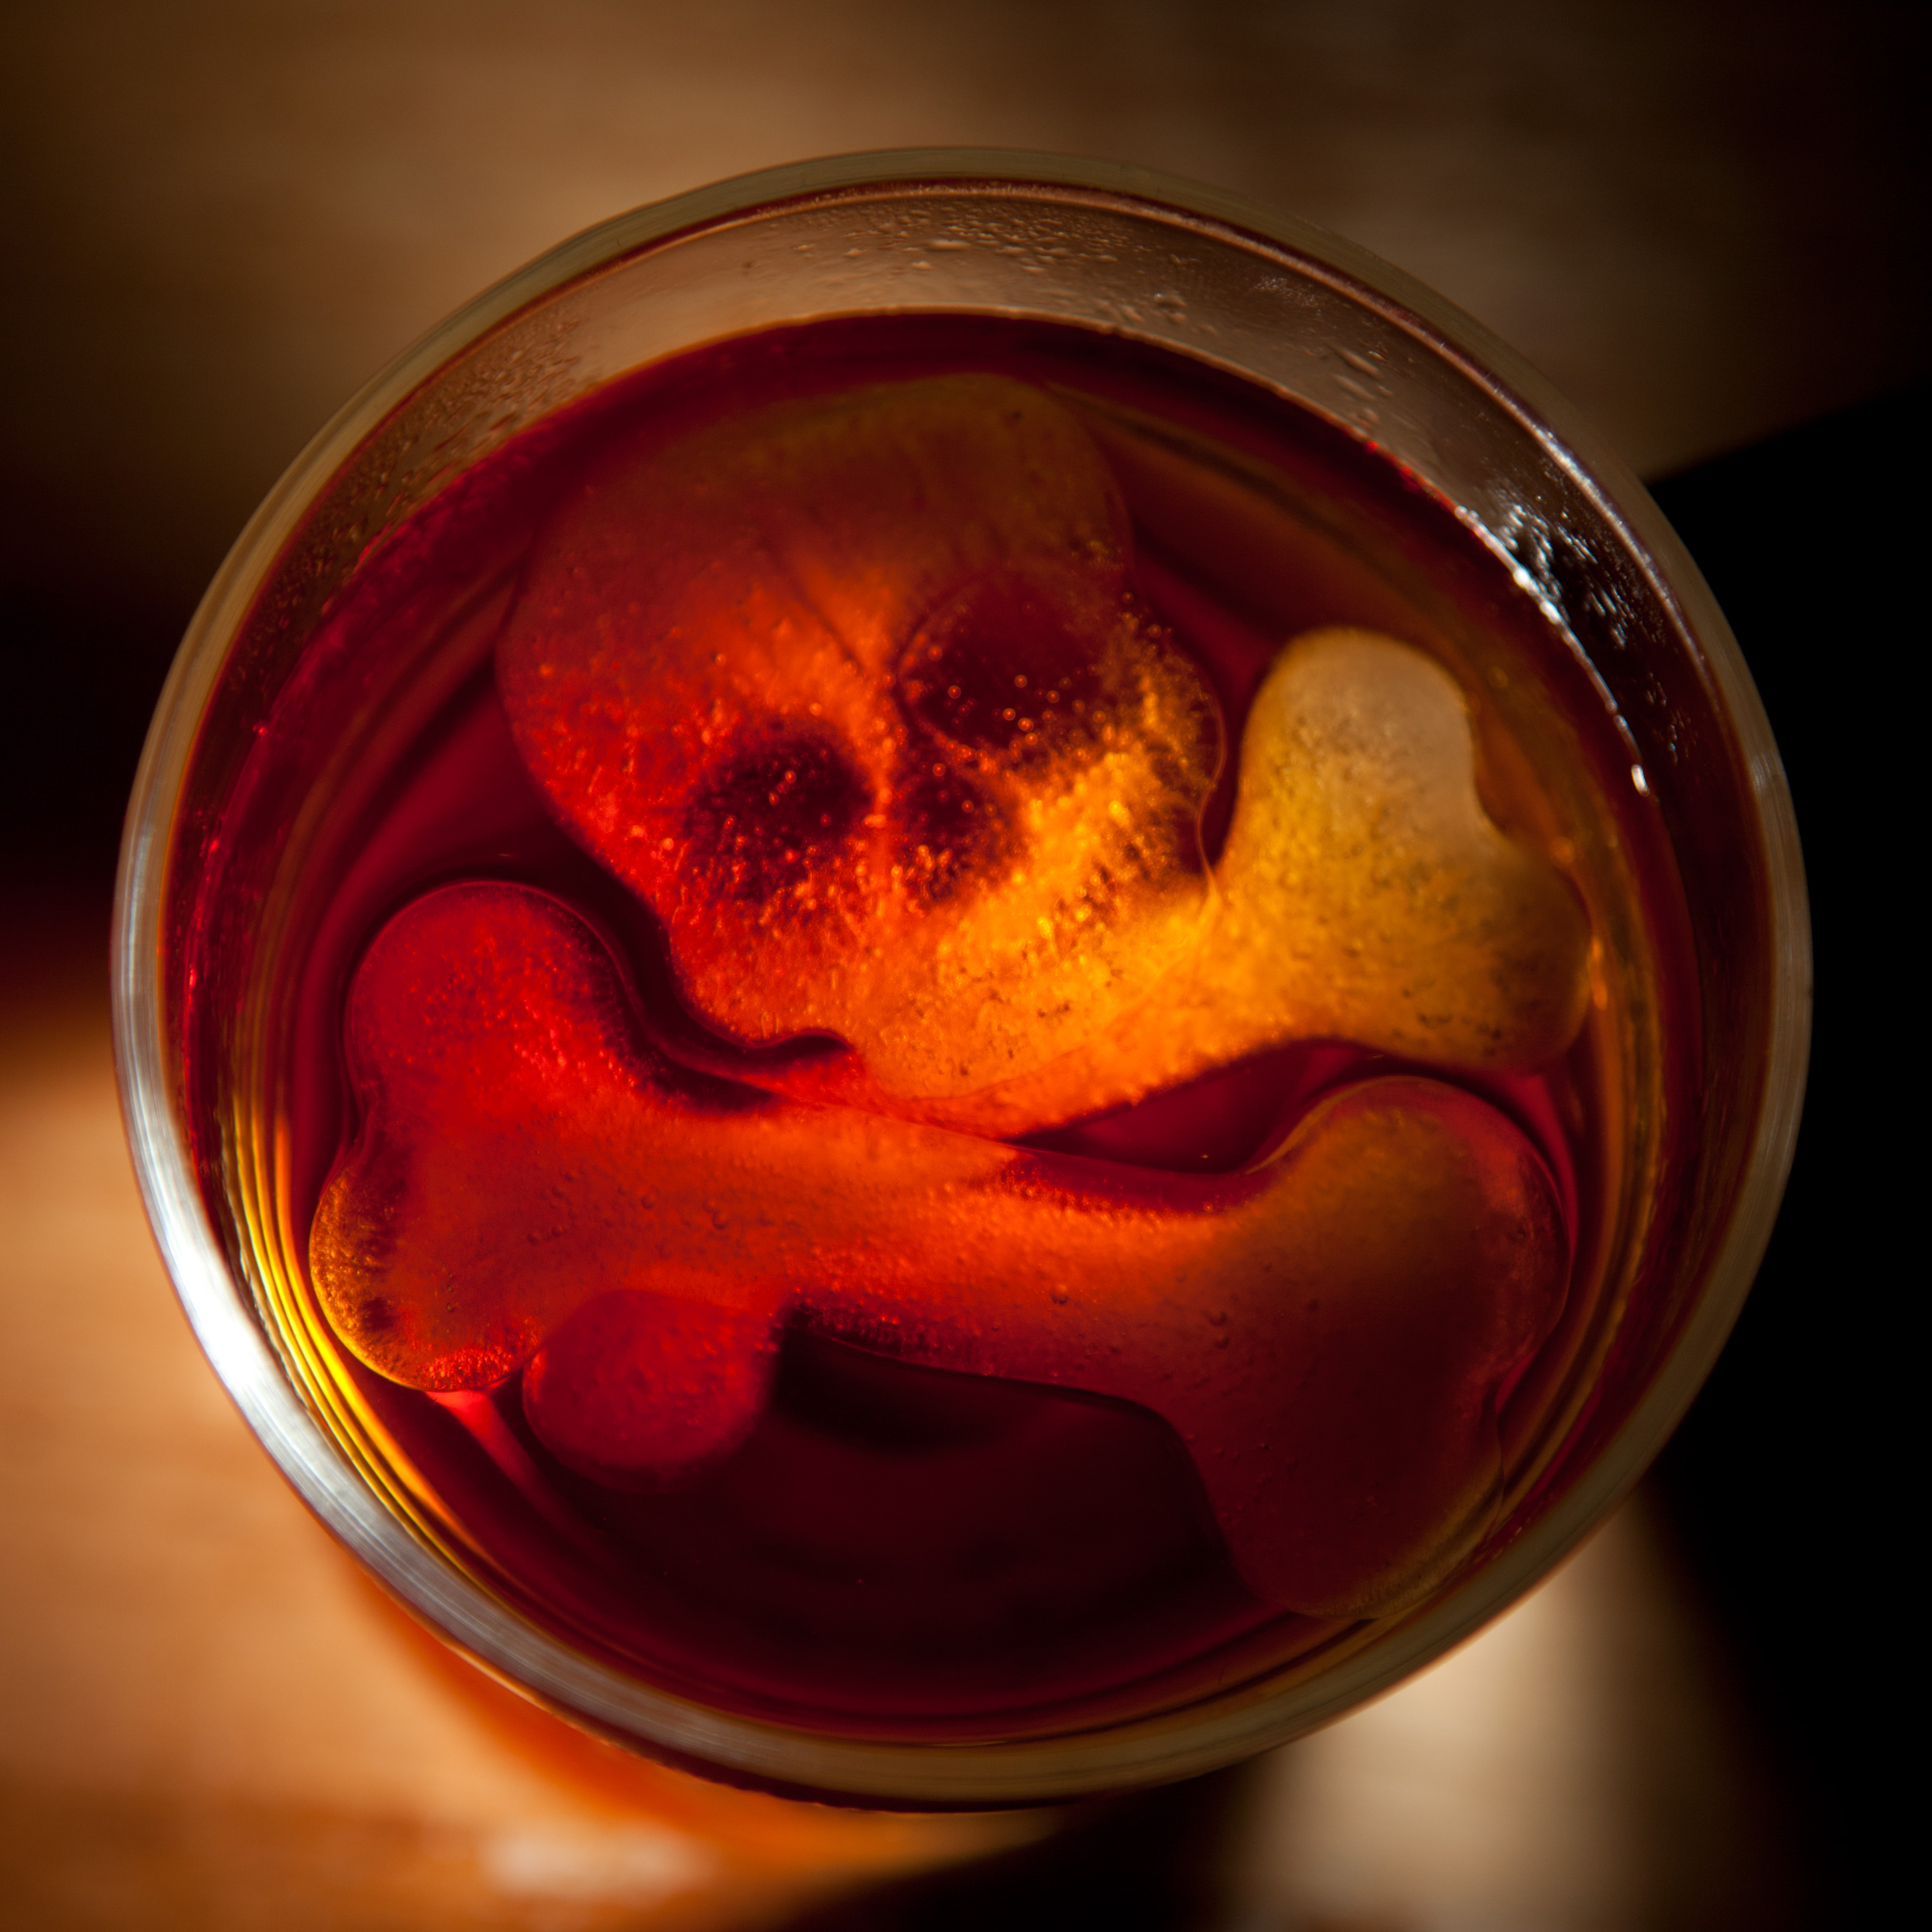
hand, light, photography, glass, ice, reflection, red, color, beverage, drink, darkness, yellow, lighting, skull, circle, close up, human body, bones, organ, shape, 365, macro photography, liquid bubble, distilled beverage